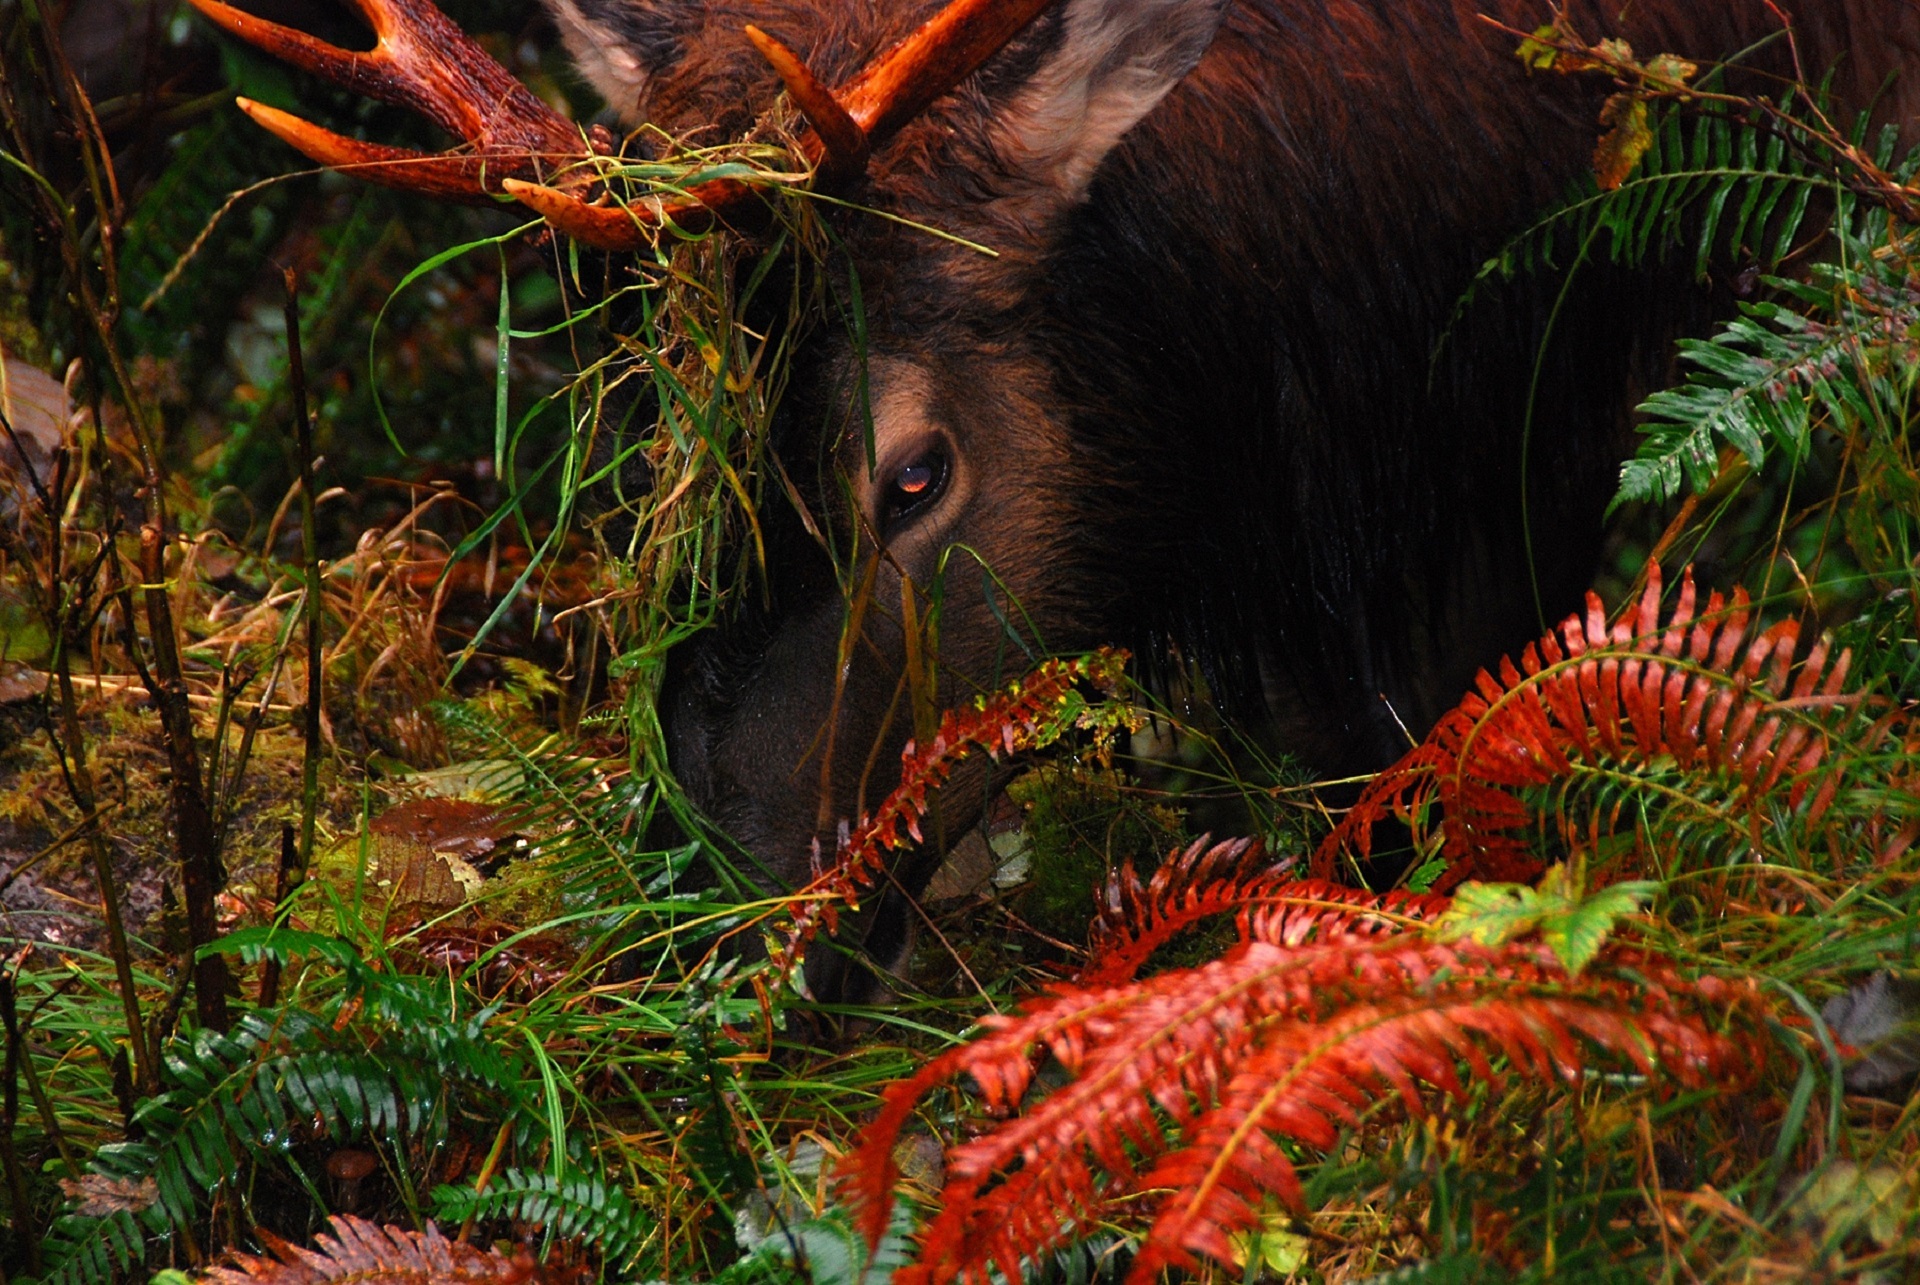
nature, forest, wildlife, wild, fur, portrait, jungle, scenic, autumn, face, eye, habitat, antlers, horns, elk